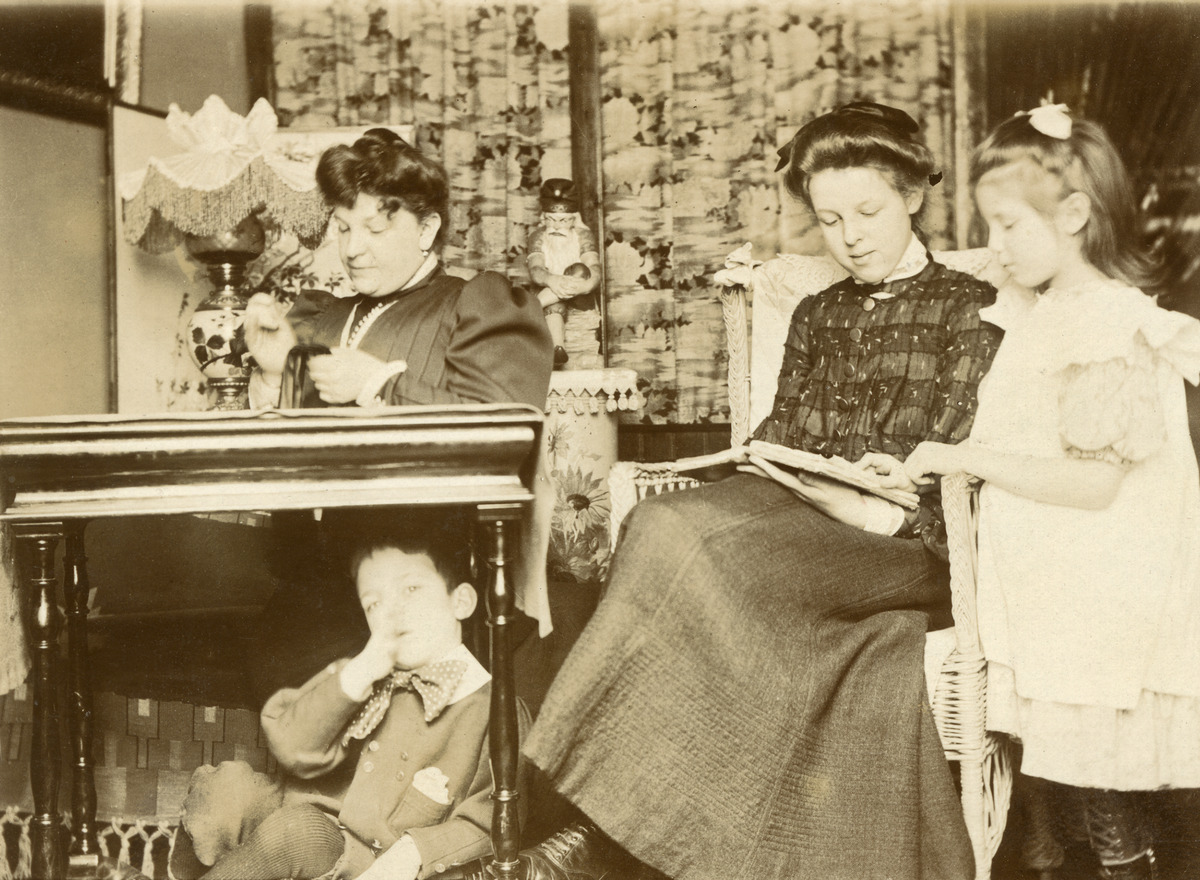
Nainen ompelee, kaksi tyttöä lukee ja poika istuu pöydän alla
sisällön kuvaus: Nainen ompelee, kaksi tyttöä lukee ja poika istuu pöydän alla. mustavalkoinen
Ajankohta: kuvausaika 1900-luvun alku
Paikka: Suomi, Uusimaa, Helsinki, -
Aiheet: Buchert, Buchert, Anna, vaatteet puserot, vaatteet hameet, vaatteet mekot, vaatteet lastenvaatteet, naiset, sisustustekstiilit verhot, huonekalut pöydät, huonekalut istuimet tuolit, kampaukset, lamput, varjostimet, käsityöt ompelu, lukeminen